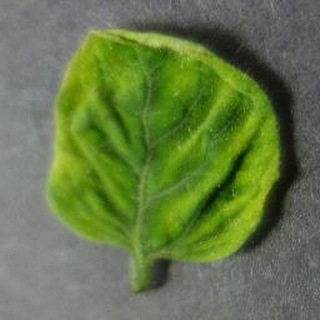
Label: tomato_yellow_leaf_curl_virus